Old Hilltown, California

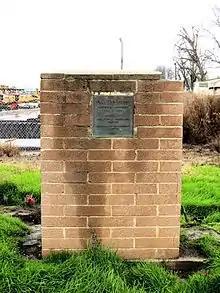
Hill Town Ferry historical monument

Old Hilltown, formerly Hill Town, is an unincorporated community in Monterey County, California. It is located on the north side of the Salinas River south-southwest of Salinas on California State Route 68, at an elevation of 46 feet (14 m), approximately two miles from Spreckels, California